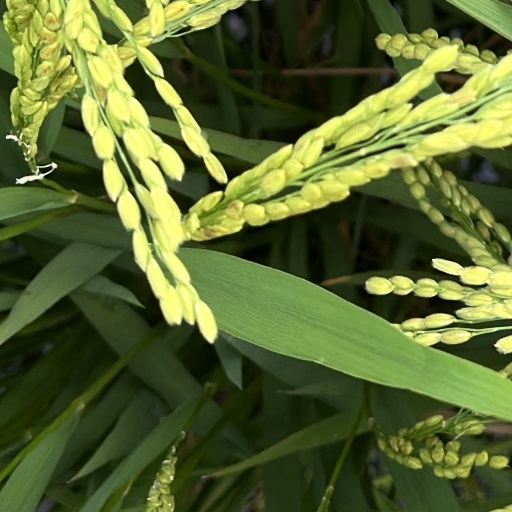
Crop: rice